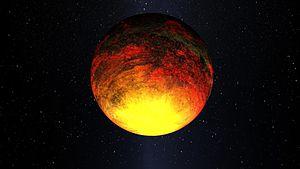
Kepler-10 b est une planète extrasolaire confirmée en orbite autour de l'étoile Kepler-10, une naine jaune très semblable au Soleil située à une distance de 186,5 ± 0,8 pc du Système solaire, dans la constellation du Dragon.
Une planète de lave est une planète tellurique dont la surface est majoritairement ou intégralement recouverte de lave. Ce type de planètes demeure pour l'heure hypothétique, mais plusieurs objets découverts pourraient en faire partie. Une planète pourrait être de ce type s'il s'agit d'une jeune planète tellurique venant de se former, d'une planète ayant subi une collision récemment ou d'une planète orbitant très près de son étoile et recevant en conséquence une irradiation importante et subissant d'intenses forces de marée.